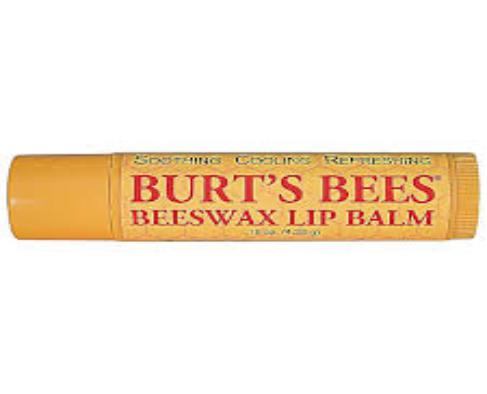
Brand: Burt's Bees
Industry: Necessities